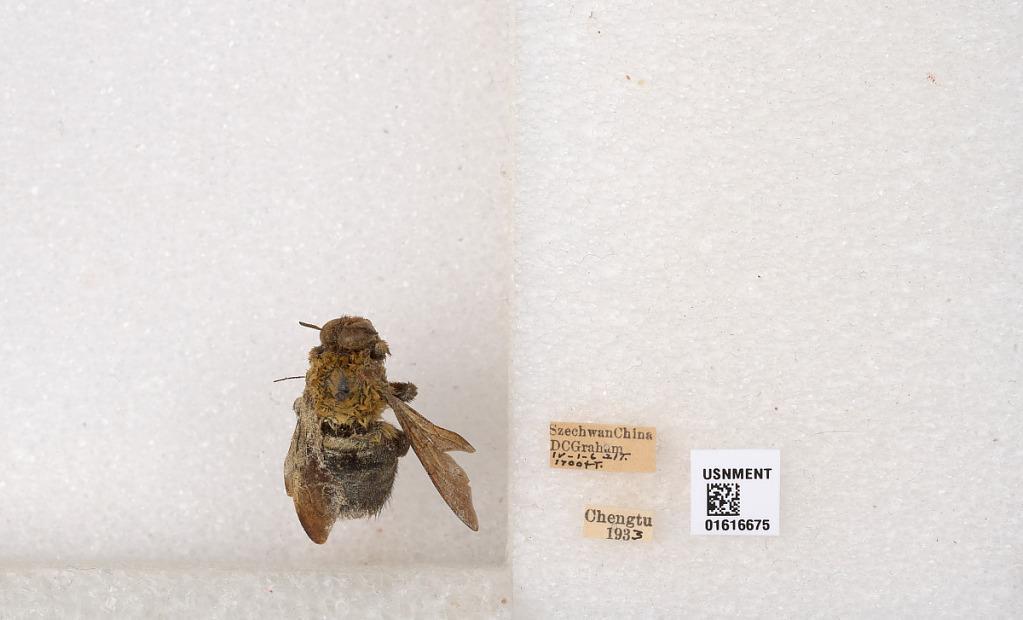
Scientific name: Xylocopa (Alloxylocopa) appendiculata appendiculata Smith
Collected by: D. Graham
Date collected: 1933-4-1
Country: China
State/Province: Sichuan
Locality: Chengtu
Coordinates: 30.6585, 104.076